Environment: real
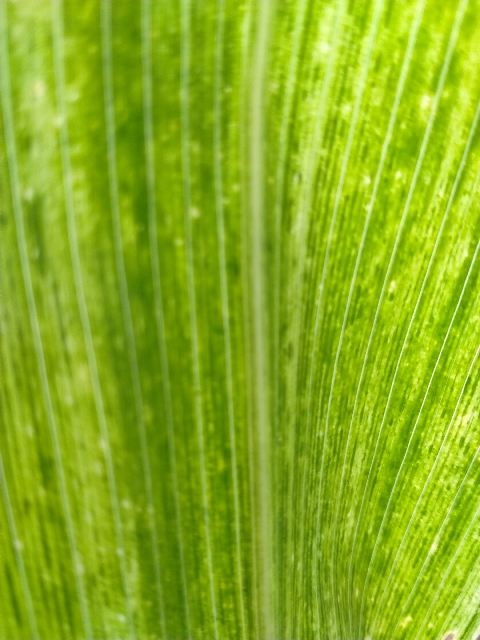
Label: lethal_necrosis